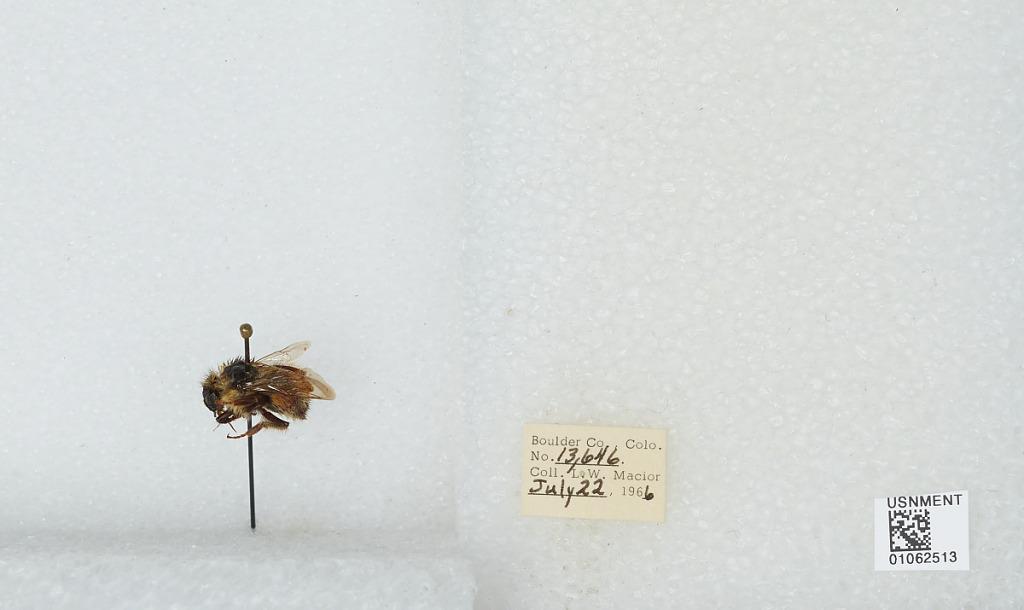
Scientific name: Bombus (Pyrobombus) bifarius Cresson
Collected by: L. Macior
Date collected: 1966-7-22
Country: United States
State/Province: Colorado
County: Boulder
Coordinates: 40.0017, -105.308